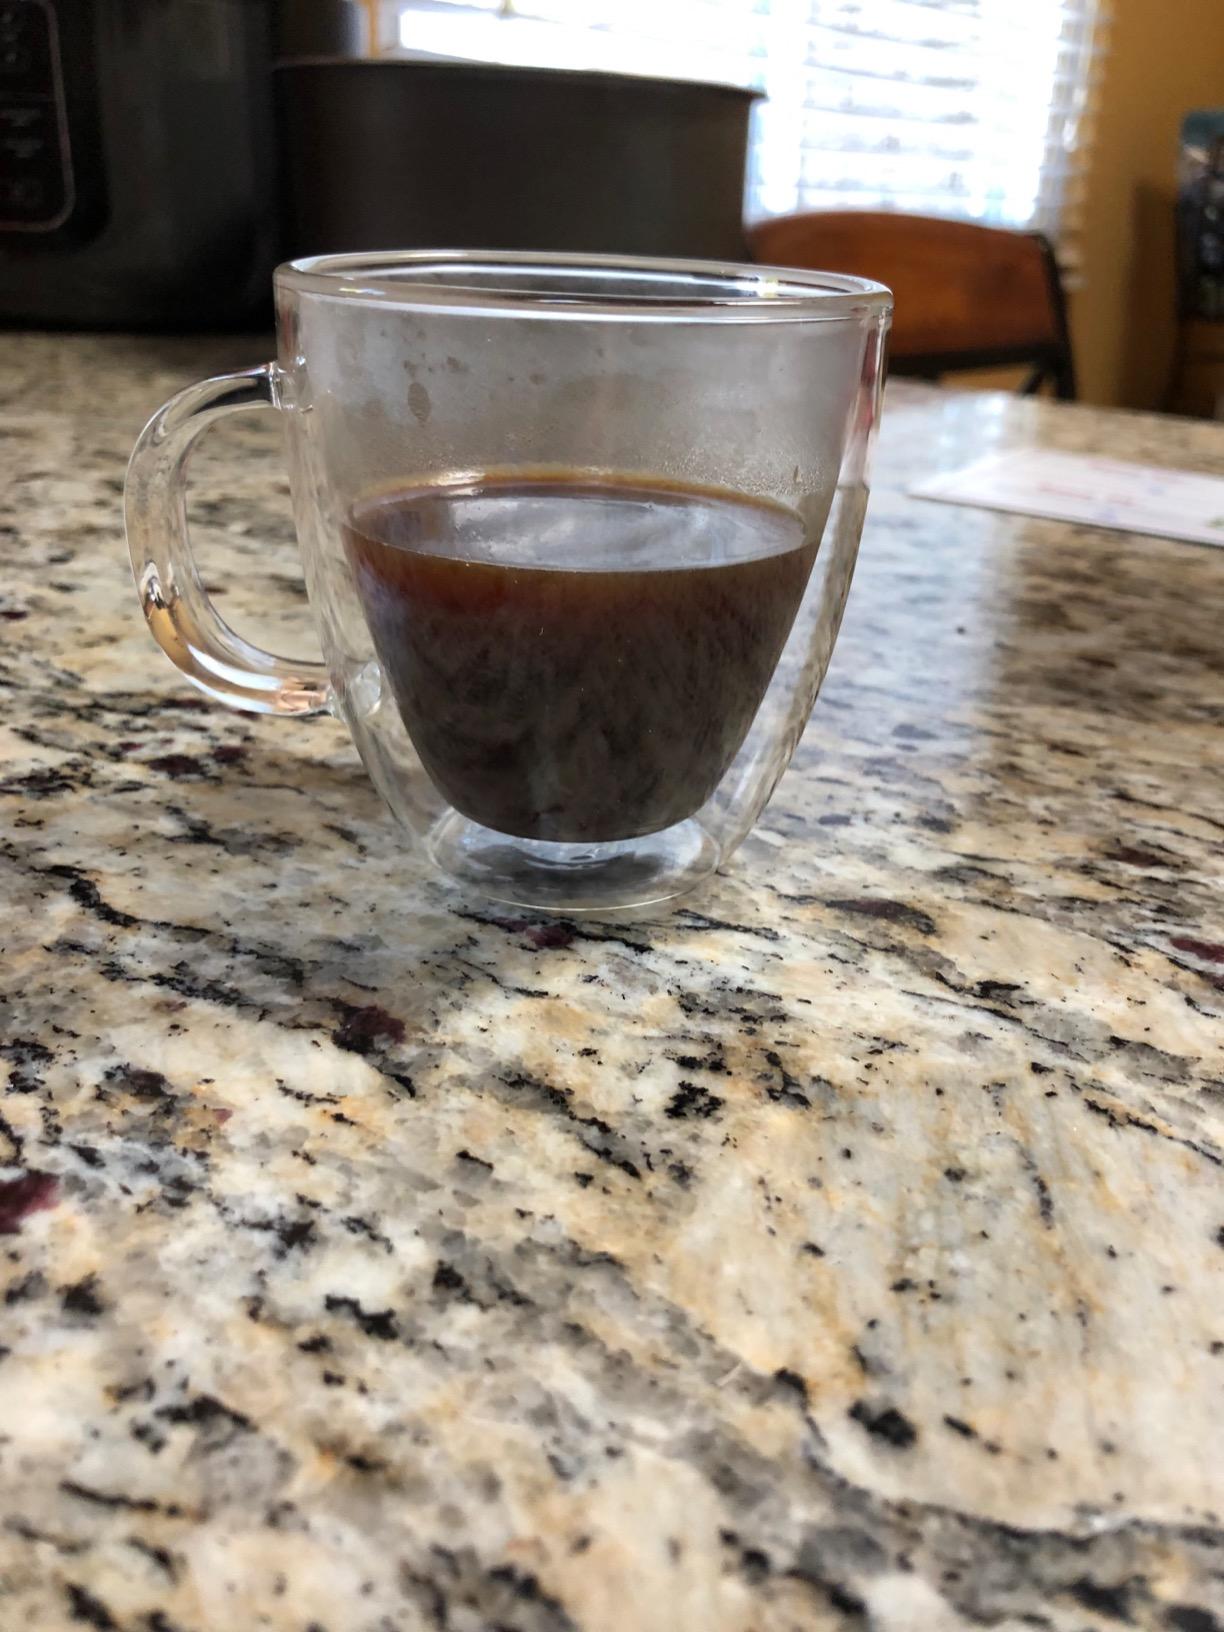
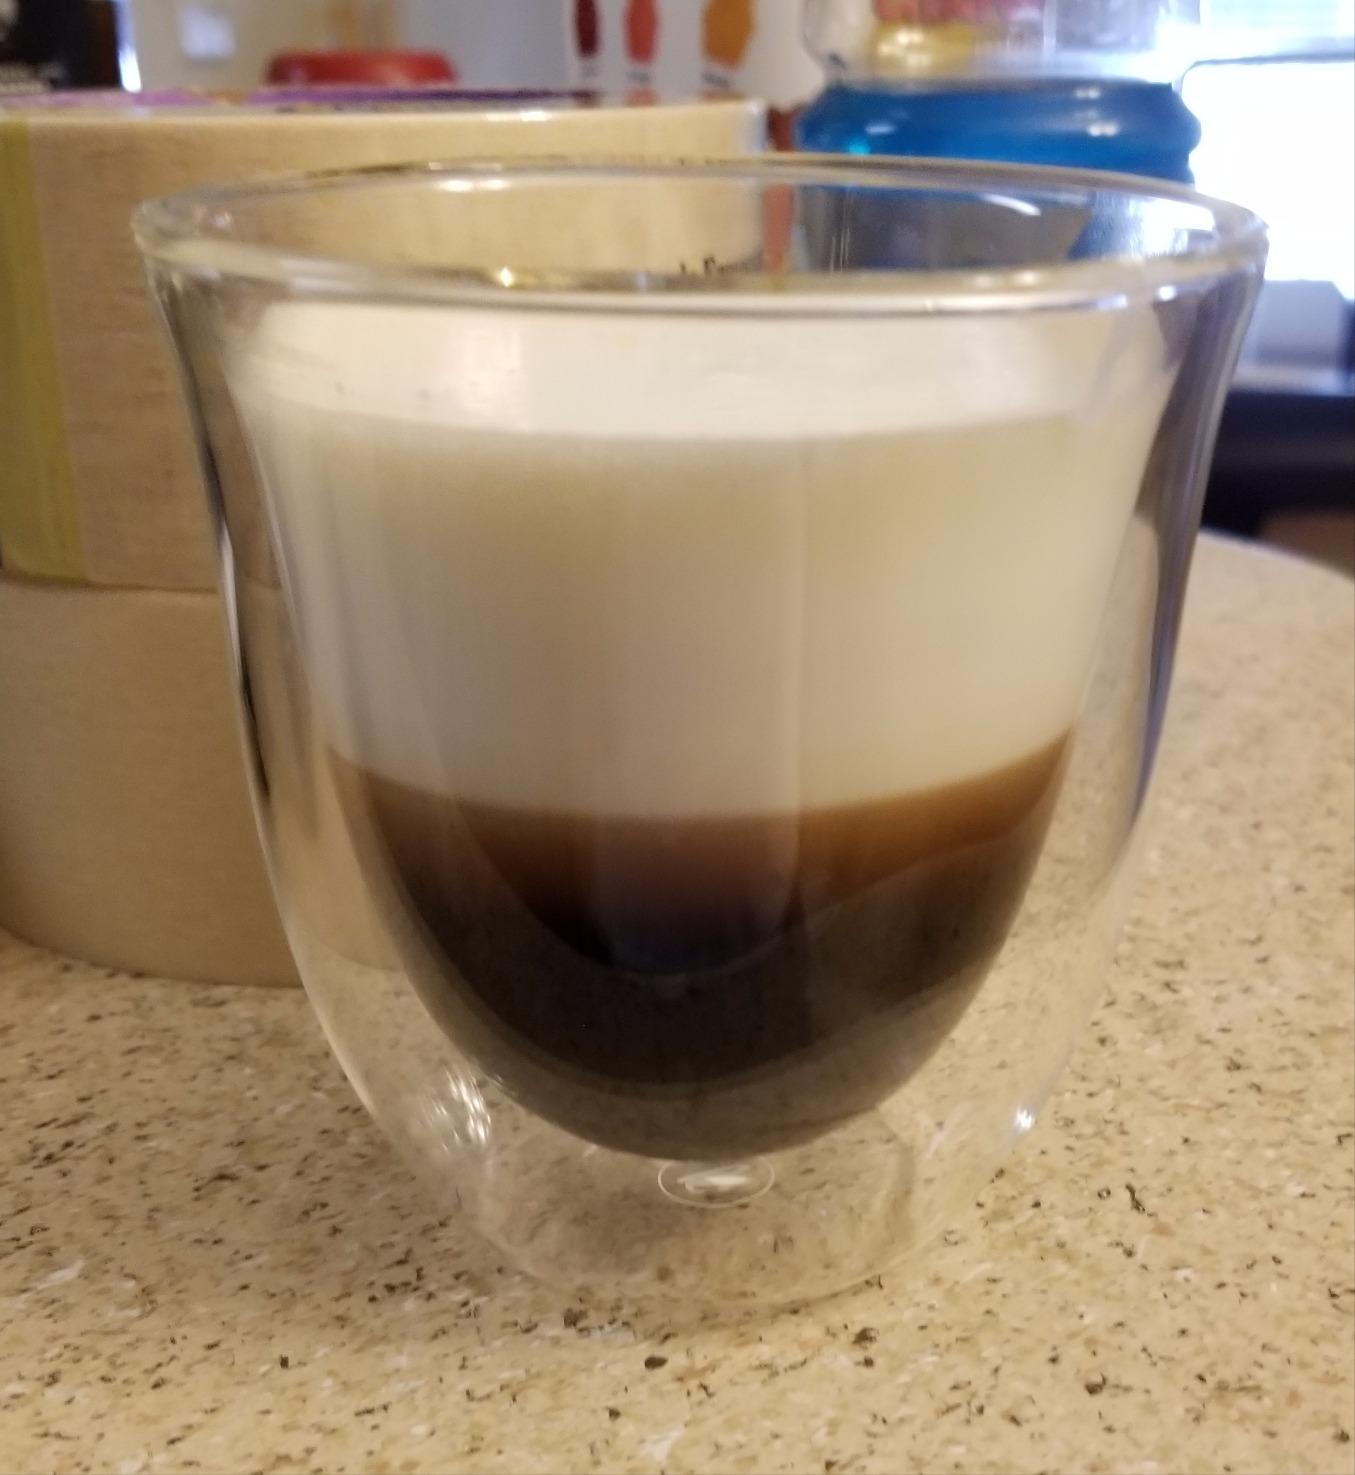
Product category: items_mug
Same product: no